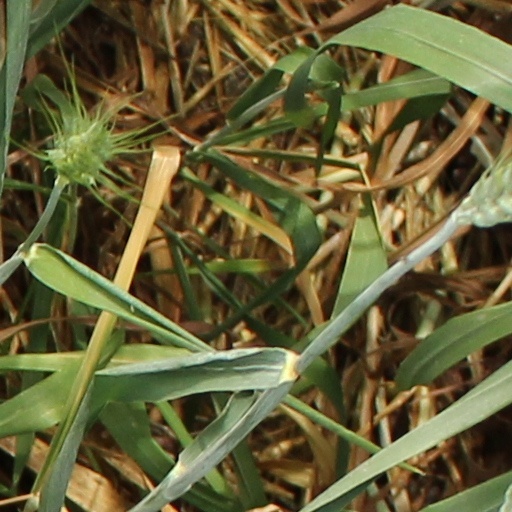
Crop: wheat